Basin Republican-Rustler Printing Building

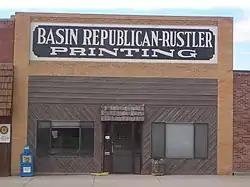

The Basin Republican-Rustler Printing Building is a historic newspaper printing building located at 409 West C Street in Basin, Wyoming, United States. The building was used to print the "Basin Republican-Rustler", Basin's weekly newspaper. The "Republican-Rustler" formed from the merger of two newspapers, the "Rustler" and the "Republican". The "Rustler" was founded in 1889 in Bonanza and was the first newspaper in the Bighorn Basin; it was published in Hyattville before moving to Basin in 1900. The "Republican" was first printed in 1905 as a political counterpoint to the "Rustler", which had affiliated with the Democratic Party. The two newspapers merged in 1928, four years after the "Republican" had moved into the Printing Building. The building contains a number of historic printing machines, many of which are still operational; its collection includes linotype machines and an Intertype machine as well as a number of other printing presses and devices used to assemble newspapers.